Cape Town International Convention Centre

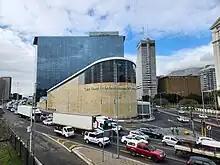
A view of the northern end of CTICC bordering the merger point of the N1 and N2 national highways into Nelson Mandela Boulevard (left) and its intersection with Walter Sisulu Avenue (right)

The centre takes up approximately in the city's Foreshore region, which forms part of Cape Town CBD. The center is within easy reach of the Victoria & Alfred Waterfront and numerous major hotels. The CTICC is served by the Westin Cape Town Hotel, located on the same premises, in the north-western corner.